Quine (computing)

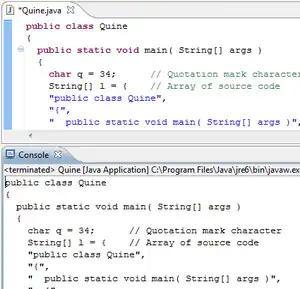
A quine's output is exactly the same as its source code.

A quine is a computer program that takes no input and produces a copy of its own source code as its only output. The standard terms for these programs in the computability theory and computer science literature are "self-replicating programs", "self-reproducing programs", and "self-copying programs".